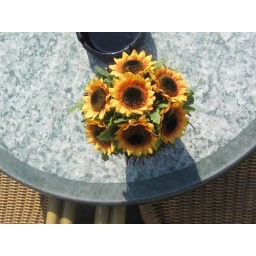
Some flowers at a table in Rotterdam.